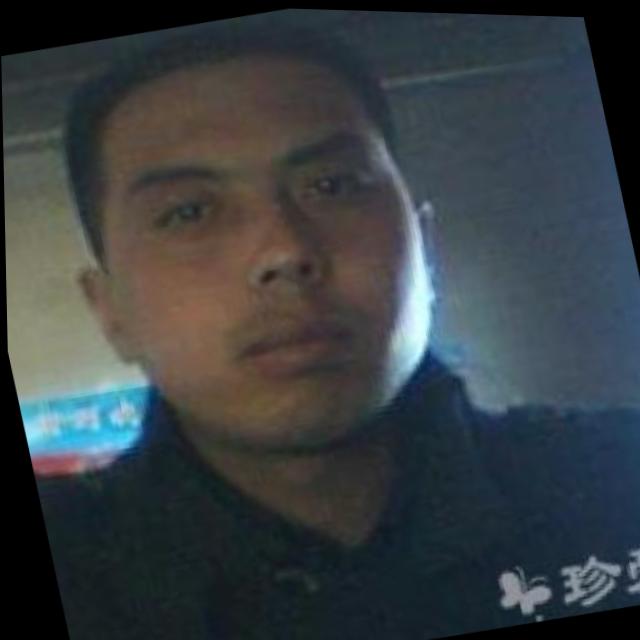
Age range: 21-44